List of whips in the Australian Senate

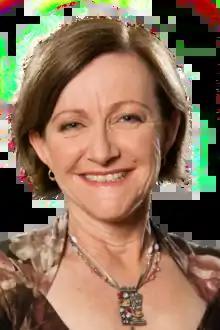
Rachel Siewert was the Greens' whip in the Senate from 2005 to 2021.

The Australian Greens appointed their first whip in the Senate when the party increased from two to four members in 2005. She became entitled to a salary when the party increased to five members in 2008.